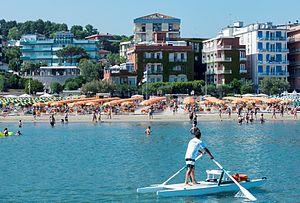
Gabicce Mare est une commune de la province de Pesaro et Urbino dans les Marches en Italie.